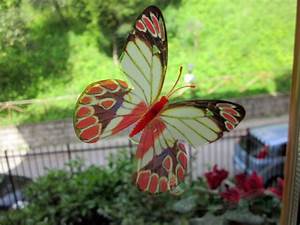
Label: butterfly